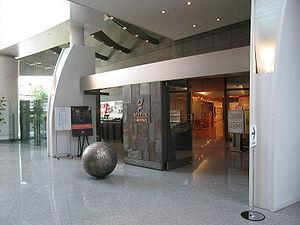
Le musée de l'imprimerie de Tokyo se trouve dans l'arrondissement de Bunkyō. Consacré à l'histoire et aux techniques de l'imprimerie, le musée est situé dans le bâtiment du siège social de la société Toppan Printing.